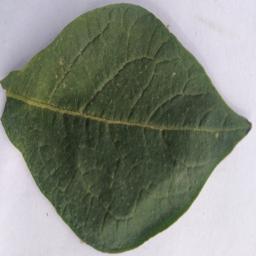
Label: Potato___Healthy